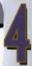
Number: 4